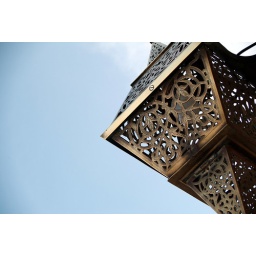
Een klassieke lamp bij het mausoleum in Rabat, Marokko.Classic street light near mausoleum in Rabat, Morocco.